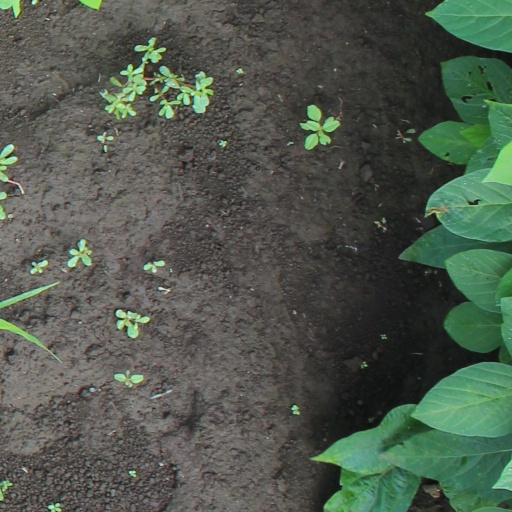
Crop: soybean